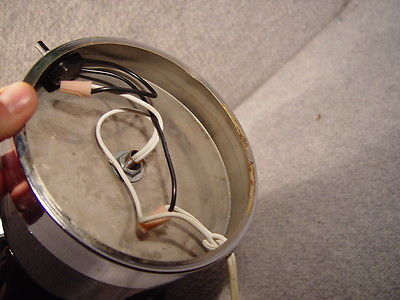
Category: lamp